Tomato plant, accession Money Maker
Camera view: bottom (45 deg); turntable rotation: 150 degrees
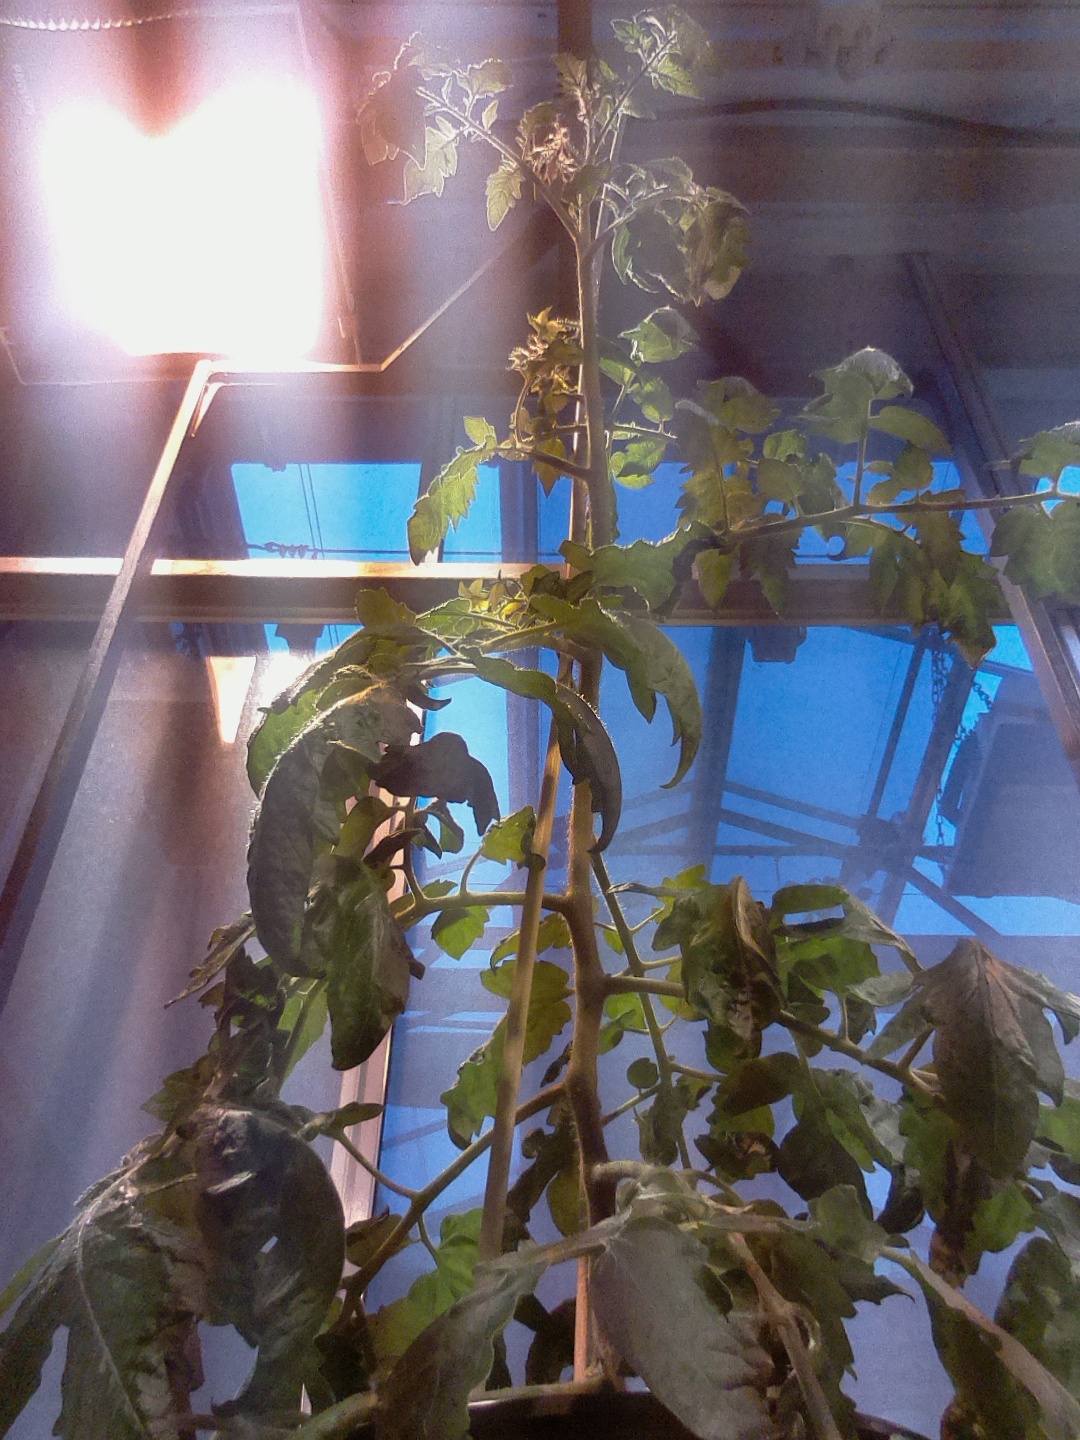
BBCH growth stage 68: Full flowering, 80%-90% of flowers open, more petals falling